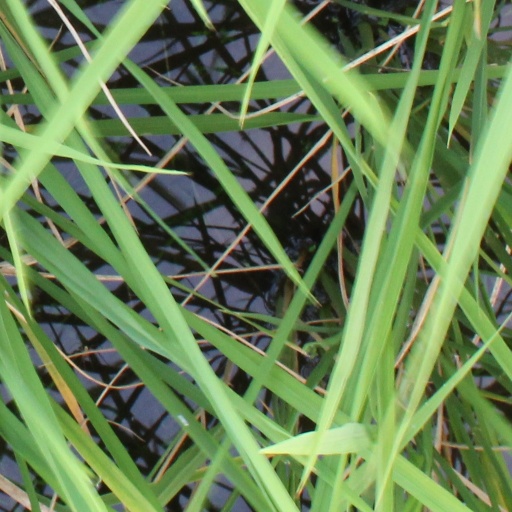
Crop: rice